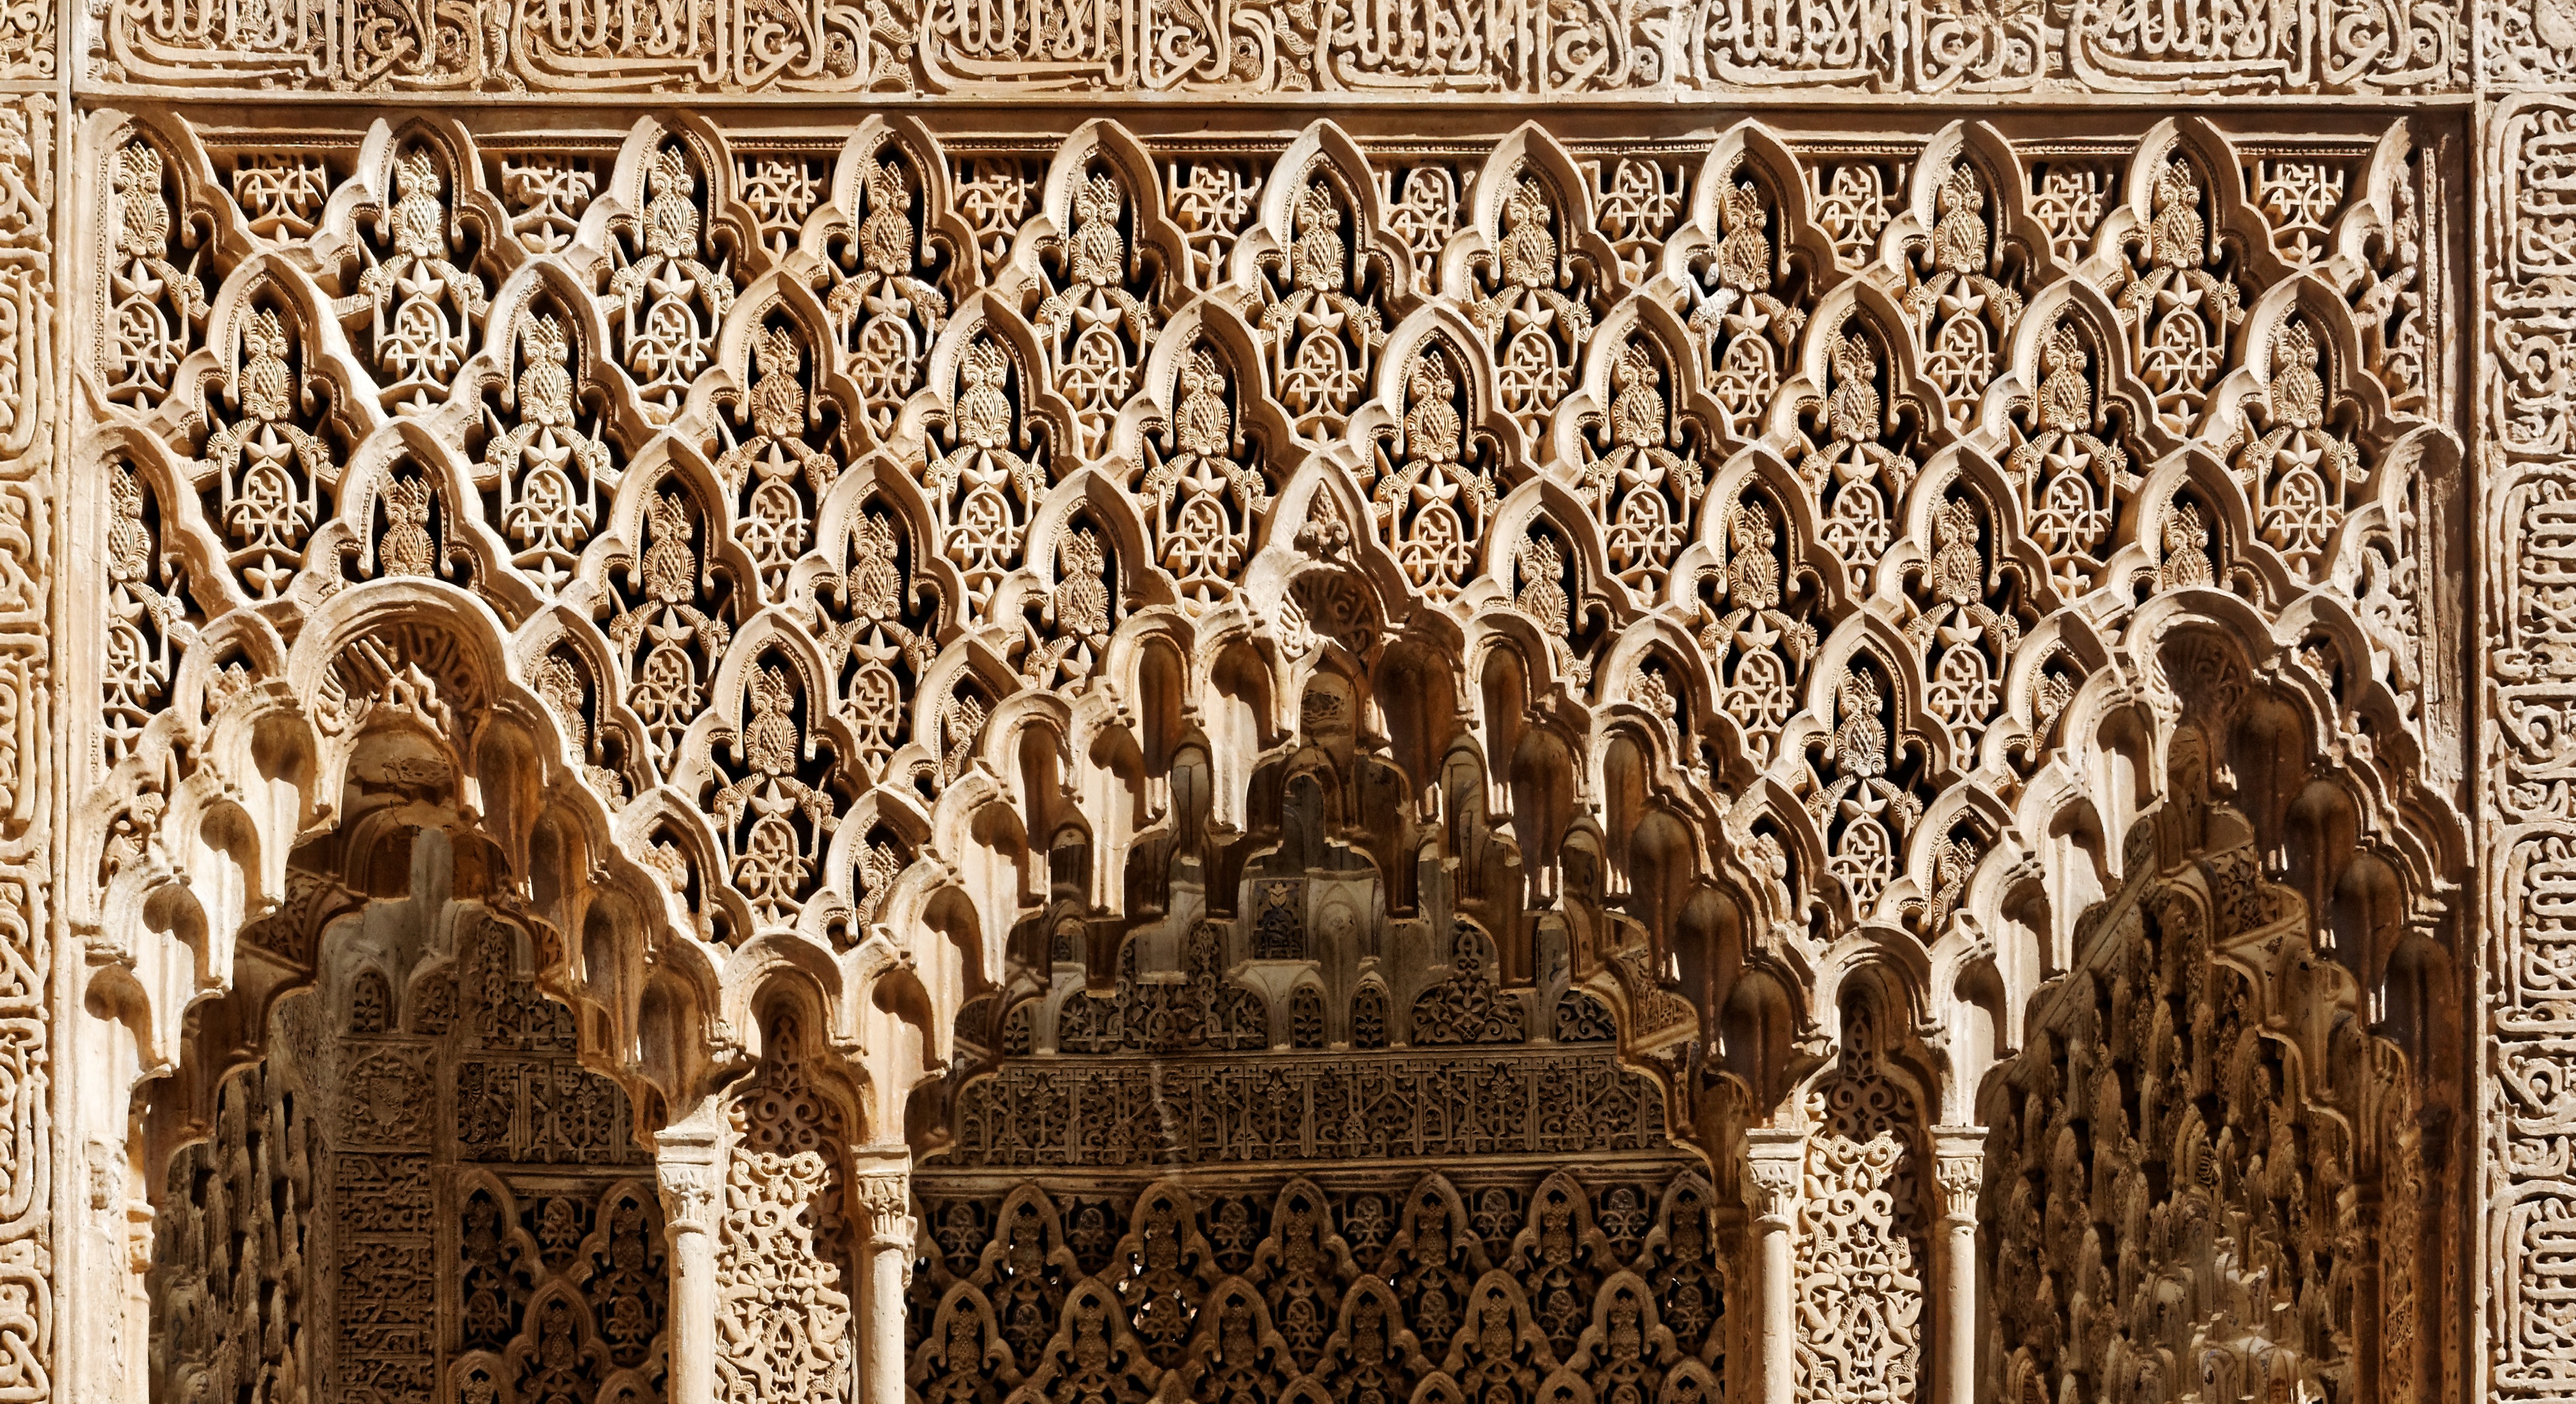
antique, building, palace, old, castle, facade, cathedral, interior design, world heritage, places of interest, art, fortress, spain, andalusia, tourist attraction, carving, granada, relief, arabic, alhambra, flooring, ancient history